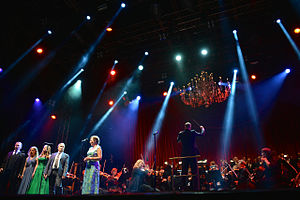
Kungliga Hovkapellet
Kungliga Hovkapellet er et svensk orkester, som siden 1773 har været tilknyttet Stockholmsoperaen.